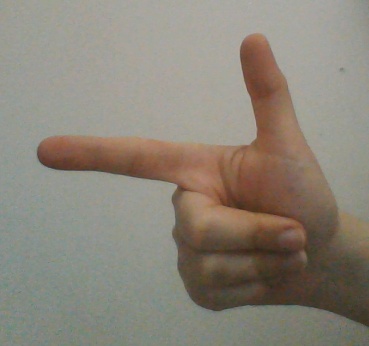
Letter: yaa